1926 Central American and Caribbean Games

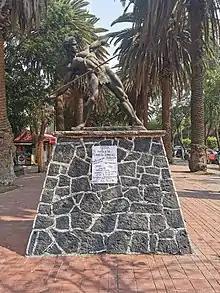
Commemorative sculpture of the 1926 Central American and Caribbean Games, colonia Roma, Mexico City.

The first edition of what is today known as Central American and Caribbean Games (CACGs) were held in Mexico City, Mexico, at Estadio Nacional from 12 October to 2 November 1926.